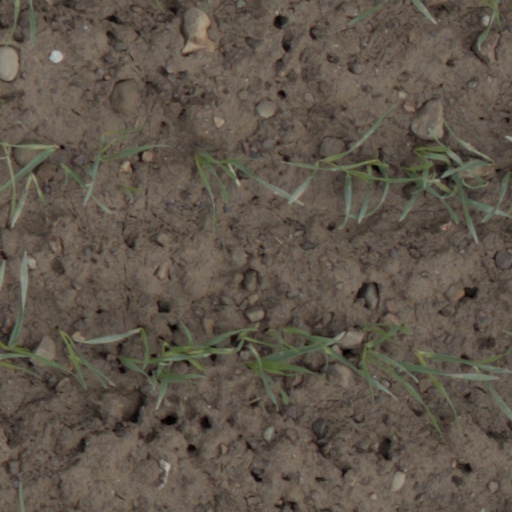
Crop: wheat